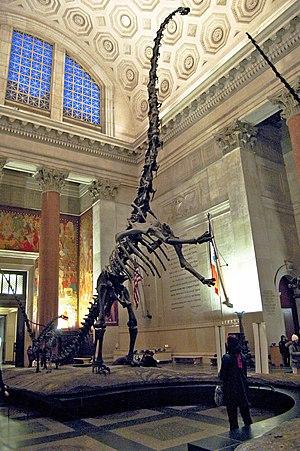
Le musée américain d'histoire naturelle est le principal musée d'histoire naturelle de la ville de New York, aux États-Unis, et aussi l'un des plus grands musées de la ville. Il est situé sur l'île de Manhattan dans le quartier de l'Upper West Side, au croisement de la 81ᵉ rue et Central Park West, face à Central Park.
Les sauropodes sont un infra-ordre de dinosaures, quadrupèdes herbivores, appartenant au sous-ordre des sauropodomorphes. Ils vécurent du Jurassique moyen au Crétacé supérieur, et remplacèrent les prosauropodes sur l'ensemble de la planète. On compte parmi les sauropodes les plus longs et les plus imposants dinosaures et, par conséquent, les plus grands animaux qui aient vécu sur Terre, avec la Baleine bleue. Voici une liste partielle des familles :